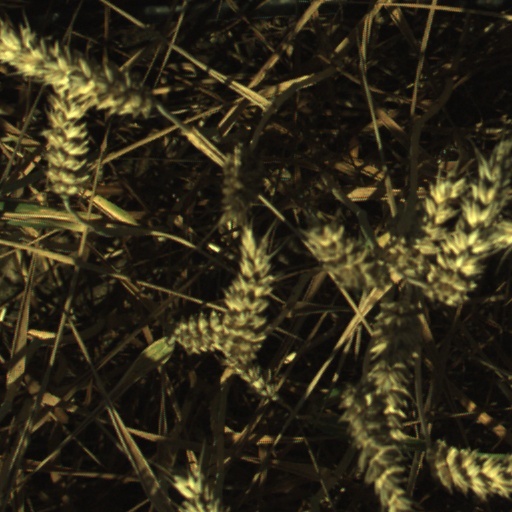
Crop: wheat